Anitha Shaiq

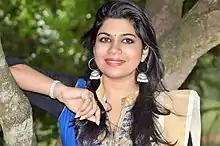

Anitha Shaiq, often credited as Anitha. S is an Indian playback singer, Sufi singer and music composer. She performs Indian classical, sufi, Ghazal, folk and pop music, having sung in Malayalam, Kannada, Telugu, Oriya, Punjabi, and Tamil languages. In her 18 years in the film industry, she has recorded songs for films in 12 different languages.